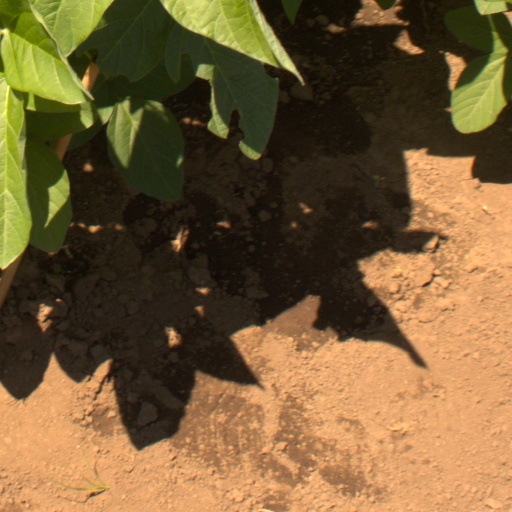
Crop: soybean